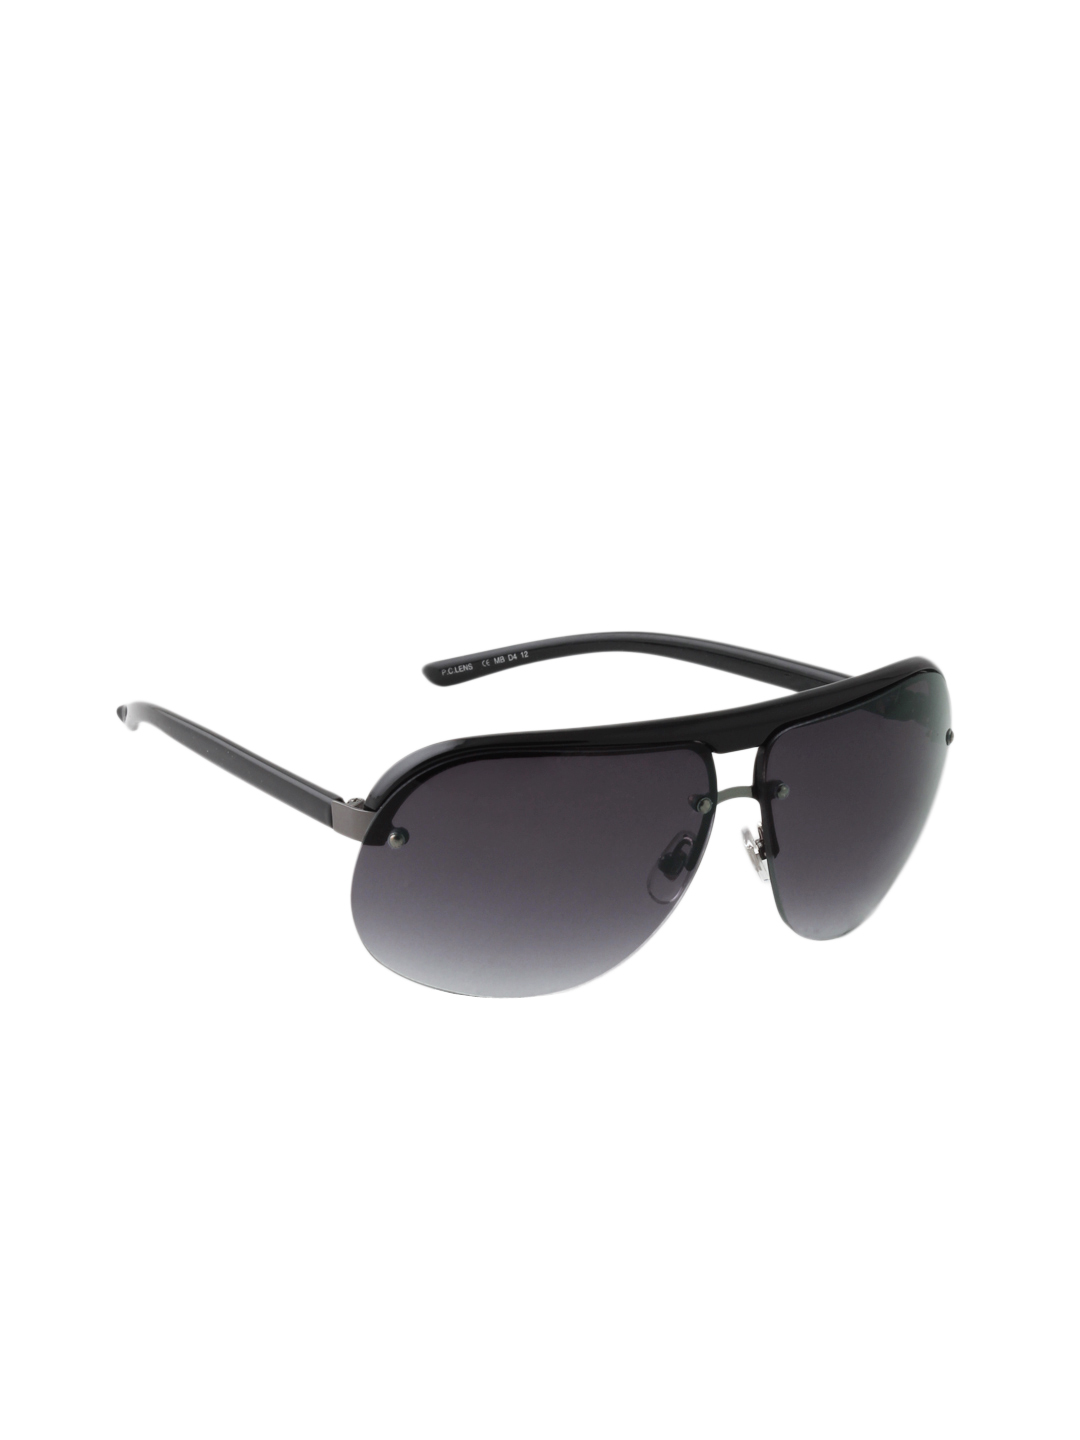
Miami Blues Men Sunglasses
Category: Accessories / Eyewear / Sunglasses
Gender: Men
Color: Black
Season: Winter 2016
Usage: Casual